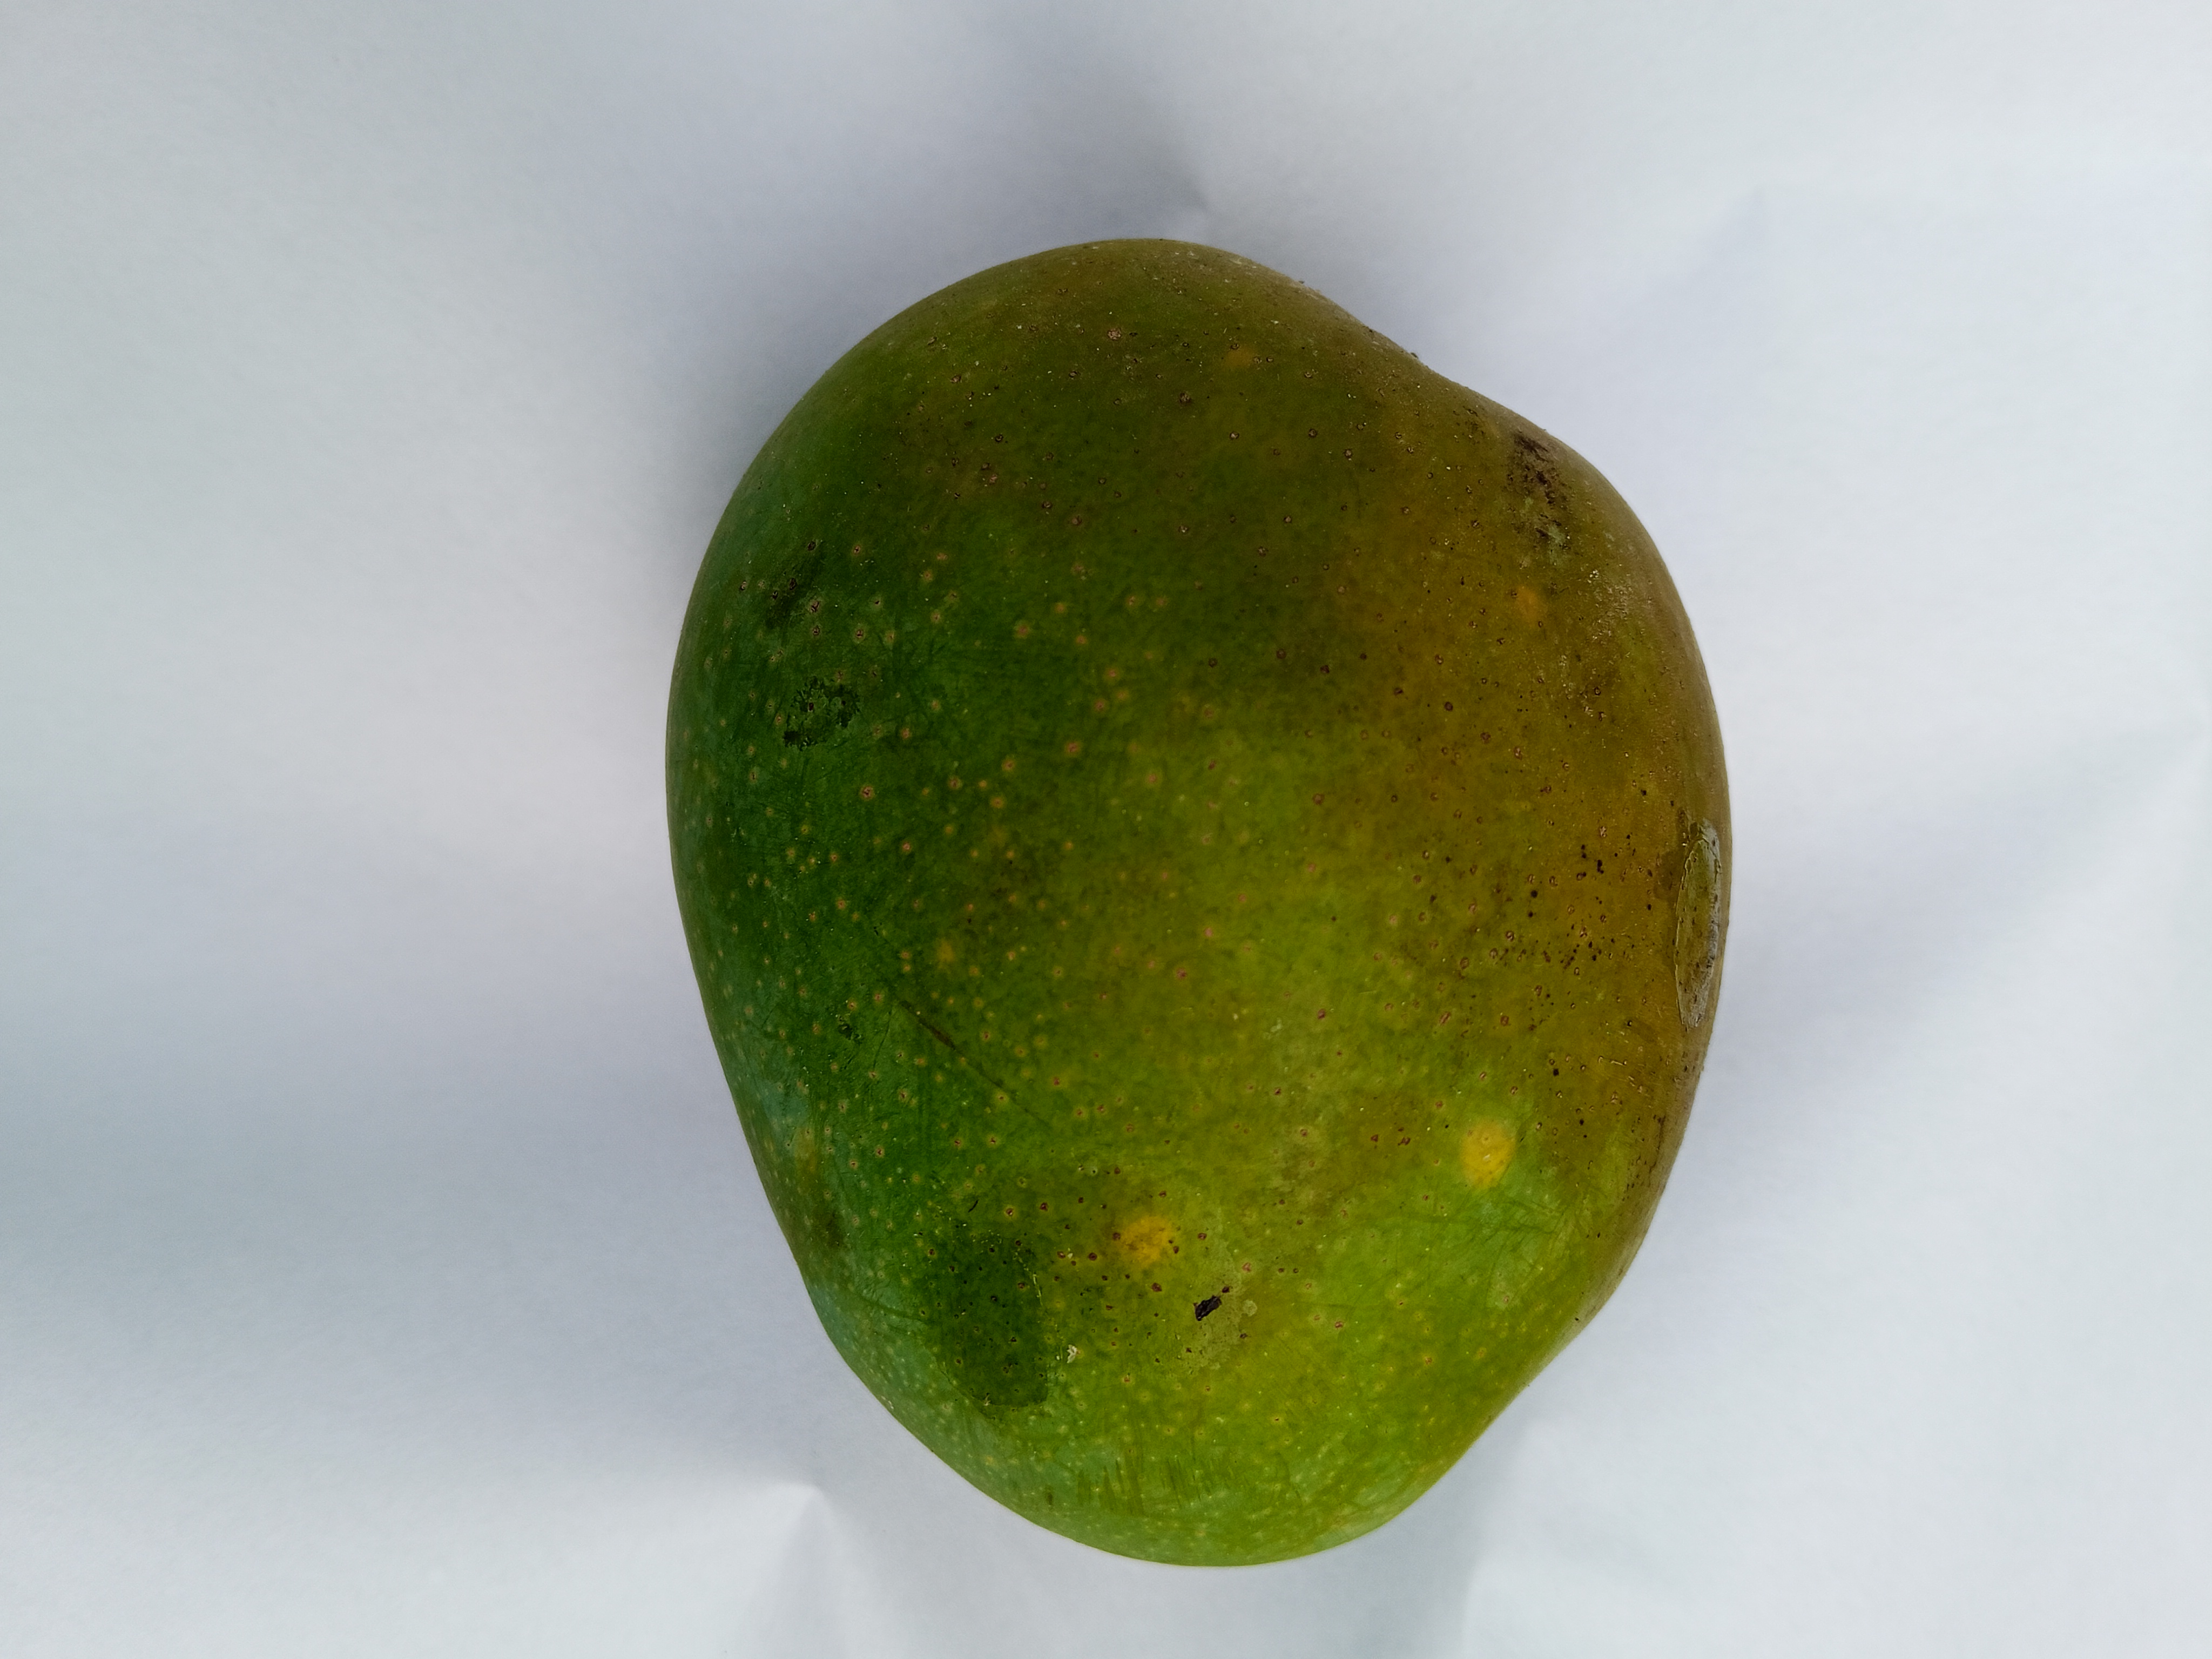
Mango variety: Himsagar